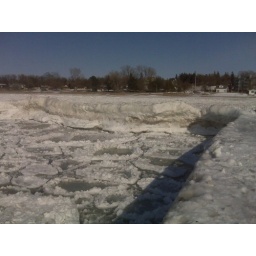
Shot of the giant ice chunks and frozen ice wall stoping the water from moving in which was taken from the pier in Kincardine.